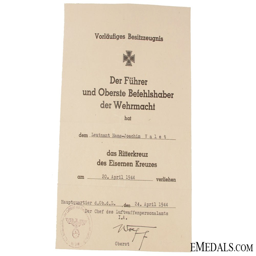
award category documents & photos to an officer